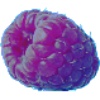
Label: Raspberry 1